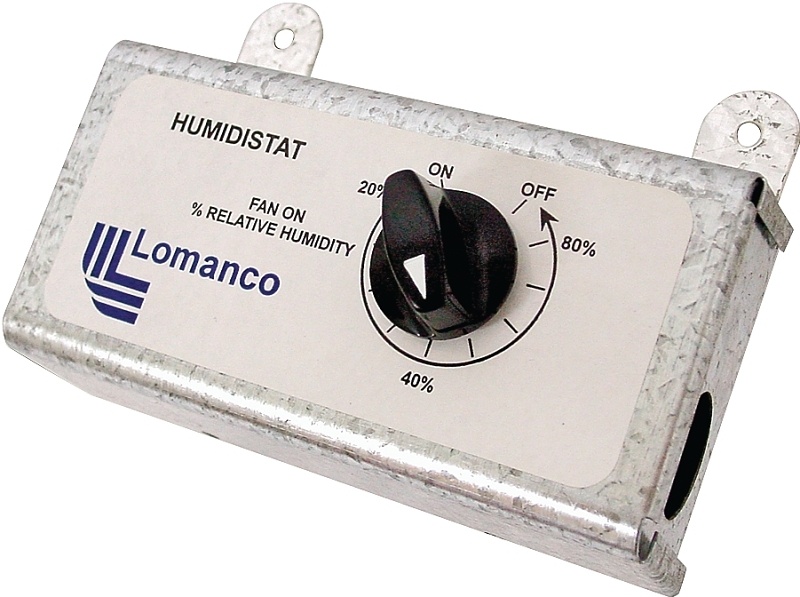
Lomanco LomanCool HUMID Humidistat
Allows user to control moisture and humidity levels during colder months. Adjustable to fit individual attic humidity levels. Wires parallel with existing thermostat. Unit: EA UPC: 035358367000 Model Number: HUMID
Brand: Lomanco
Category: Hardware > Heating, Ventilation & Air Conditioning > HVAC Controls > Humidistats